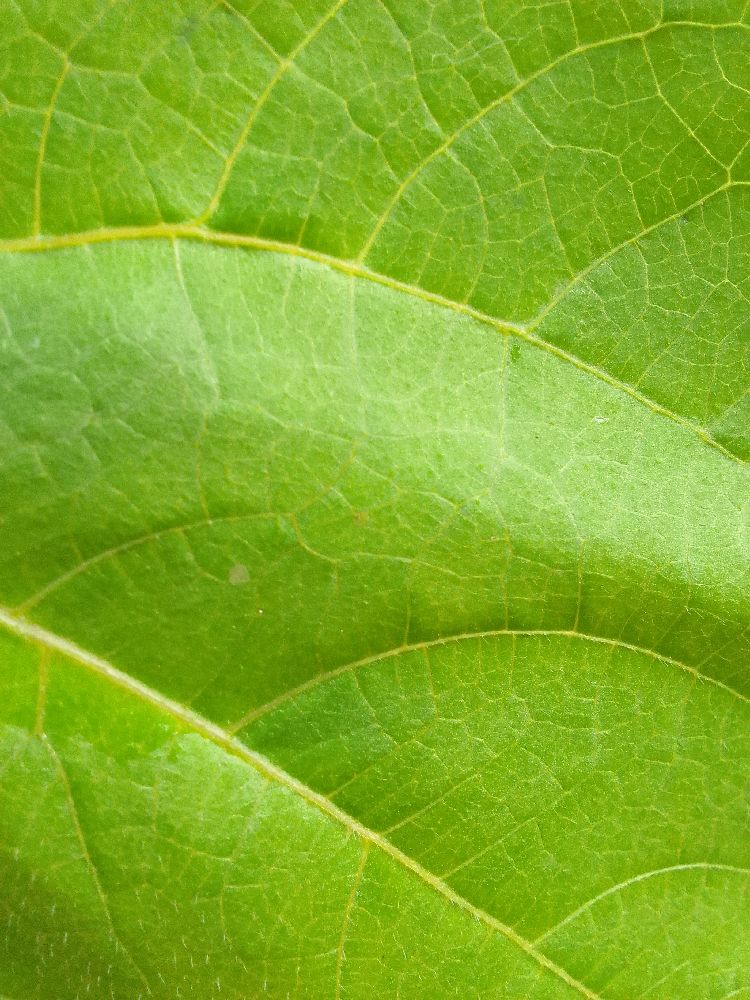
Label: healthy